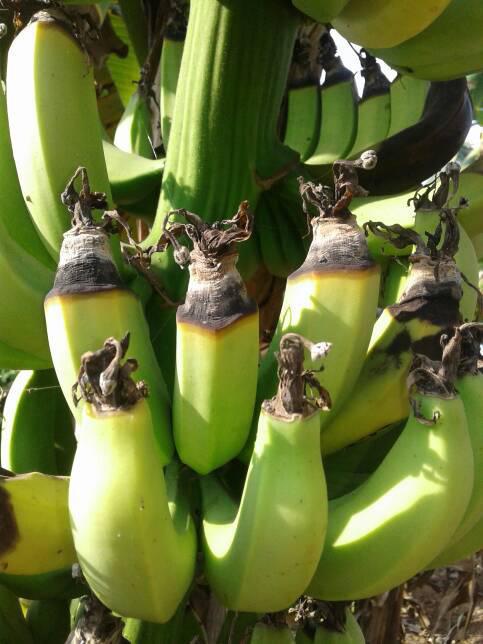
Plant: Banana
Disease: banana cigar end rot